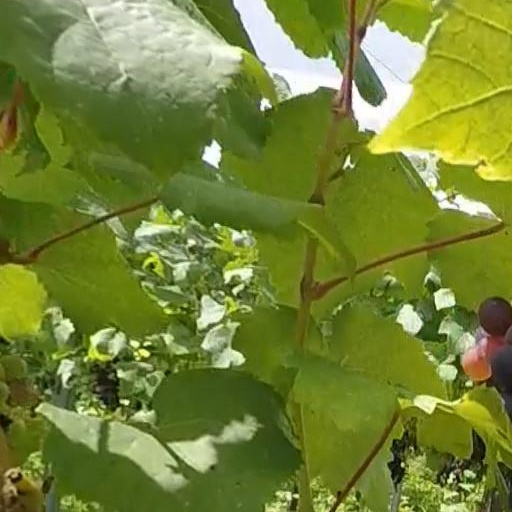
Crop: grape